Christie Harrison-Murray

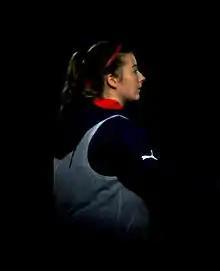

Christie Harrison-Murray (born 3 May 1990) is a Scottish footballer who plays as an attacking midfielder and captains Birmingham City in the Women's Championship. She has also played for Arsenal, Bristol Academy, and Doncaster Rovers Belles in the FA WSL, as well as Celtic and Glasgow City of the Scottish Women's Premier League. Since making her debut in 2010, Harrison-Murray has won eighty one caps for the Scotland national team.